River Hull

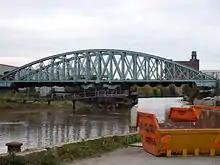
The Hull and Barnsley Railway Bridge, built in 1885

The lower river was bordered by salt marshes in medieval times, when efforts were first made to drain them. Further upstream, channels were cut through the fens in the twelfth and thirteenth centuries by the monks of Meaux Abbey, primarily to enable travel by boat, but these gradually became part of the drainage system. John Smeaton, when asked by the merchants of Driffield to advise on ways to allow keels to reach their town, suggested a small cut of about including one lock, from the river near Wansford. The merchants sought a second opinion, and John Grundy, Jr. suggested a much longer canal, running for from Fisholme on the Frodingham Beck. When fully opened in 1770, the new route was some shorter than the river, which follows an extremely winding course in its upper reaches. The river above Aike was now considered to be part of the Driffield Navigation, and tolls were charged for its use. Also in this period the first cut of the Holderness Drain was made, enabled by an act of Parliament, the Holderness Drainage Act 1764 (4 Geo. 3. c. "47" ), originally outfalling onto the river. In addition to the drainage works to the east of the river, the banks were raised for on the east side, to prevent flooding.